Mikhail Menzbier

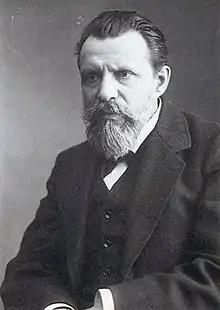
Mikhail Menzbier in 1911

Mikhail Aleksandrovich Menzbier (Russian: Михаил Александрович Мензбир; 23 October 1855 – 10 October 1935) was a Russian and Soviet ornithologist. He was a professor of comparative anatomy at the Moscow University and promoted an evolutionary view of faunistics in the Soviet Union. He also studied the birds of prey, published a textbook of zoology, and a two volume work on the birds of Russia.